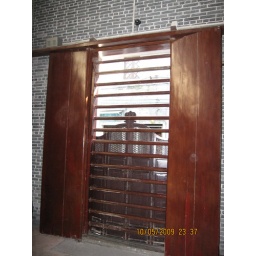
Old style door in a typical, wealthy Chinese house